Casa de Moneda de Coquimbo

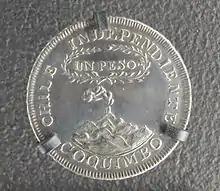
One Peso of the Province of Coquimbo (1828)

The mint was housed in the cloister of the Iglesia de San Francisco, one of the oldest churches in the city.